Dedicated outdoor air system

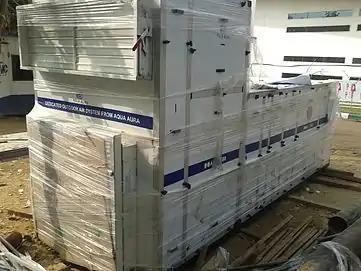
DOAS air handling unit with heat recovery wheel and passive dehumidification

A dedicated outdoor air system (DOAS) is a type of heating, ventilation and air-conditioning (HVAC) system that consists of two parallel systems: a dedicated system for delivering outdoor air ventilation that handles both the latent and sensible loads of conditioning the ventilation air, and a parallel system to handle the (mostly sensible heat) loads generated by indoor/process sources and those that pass through the building enclosure.